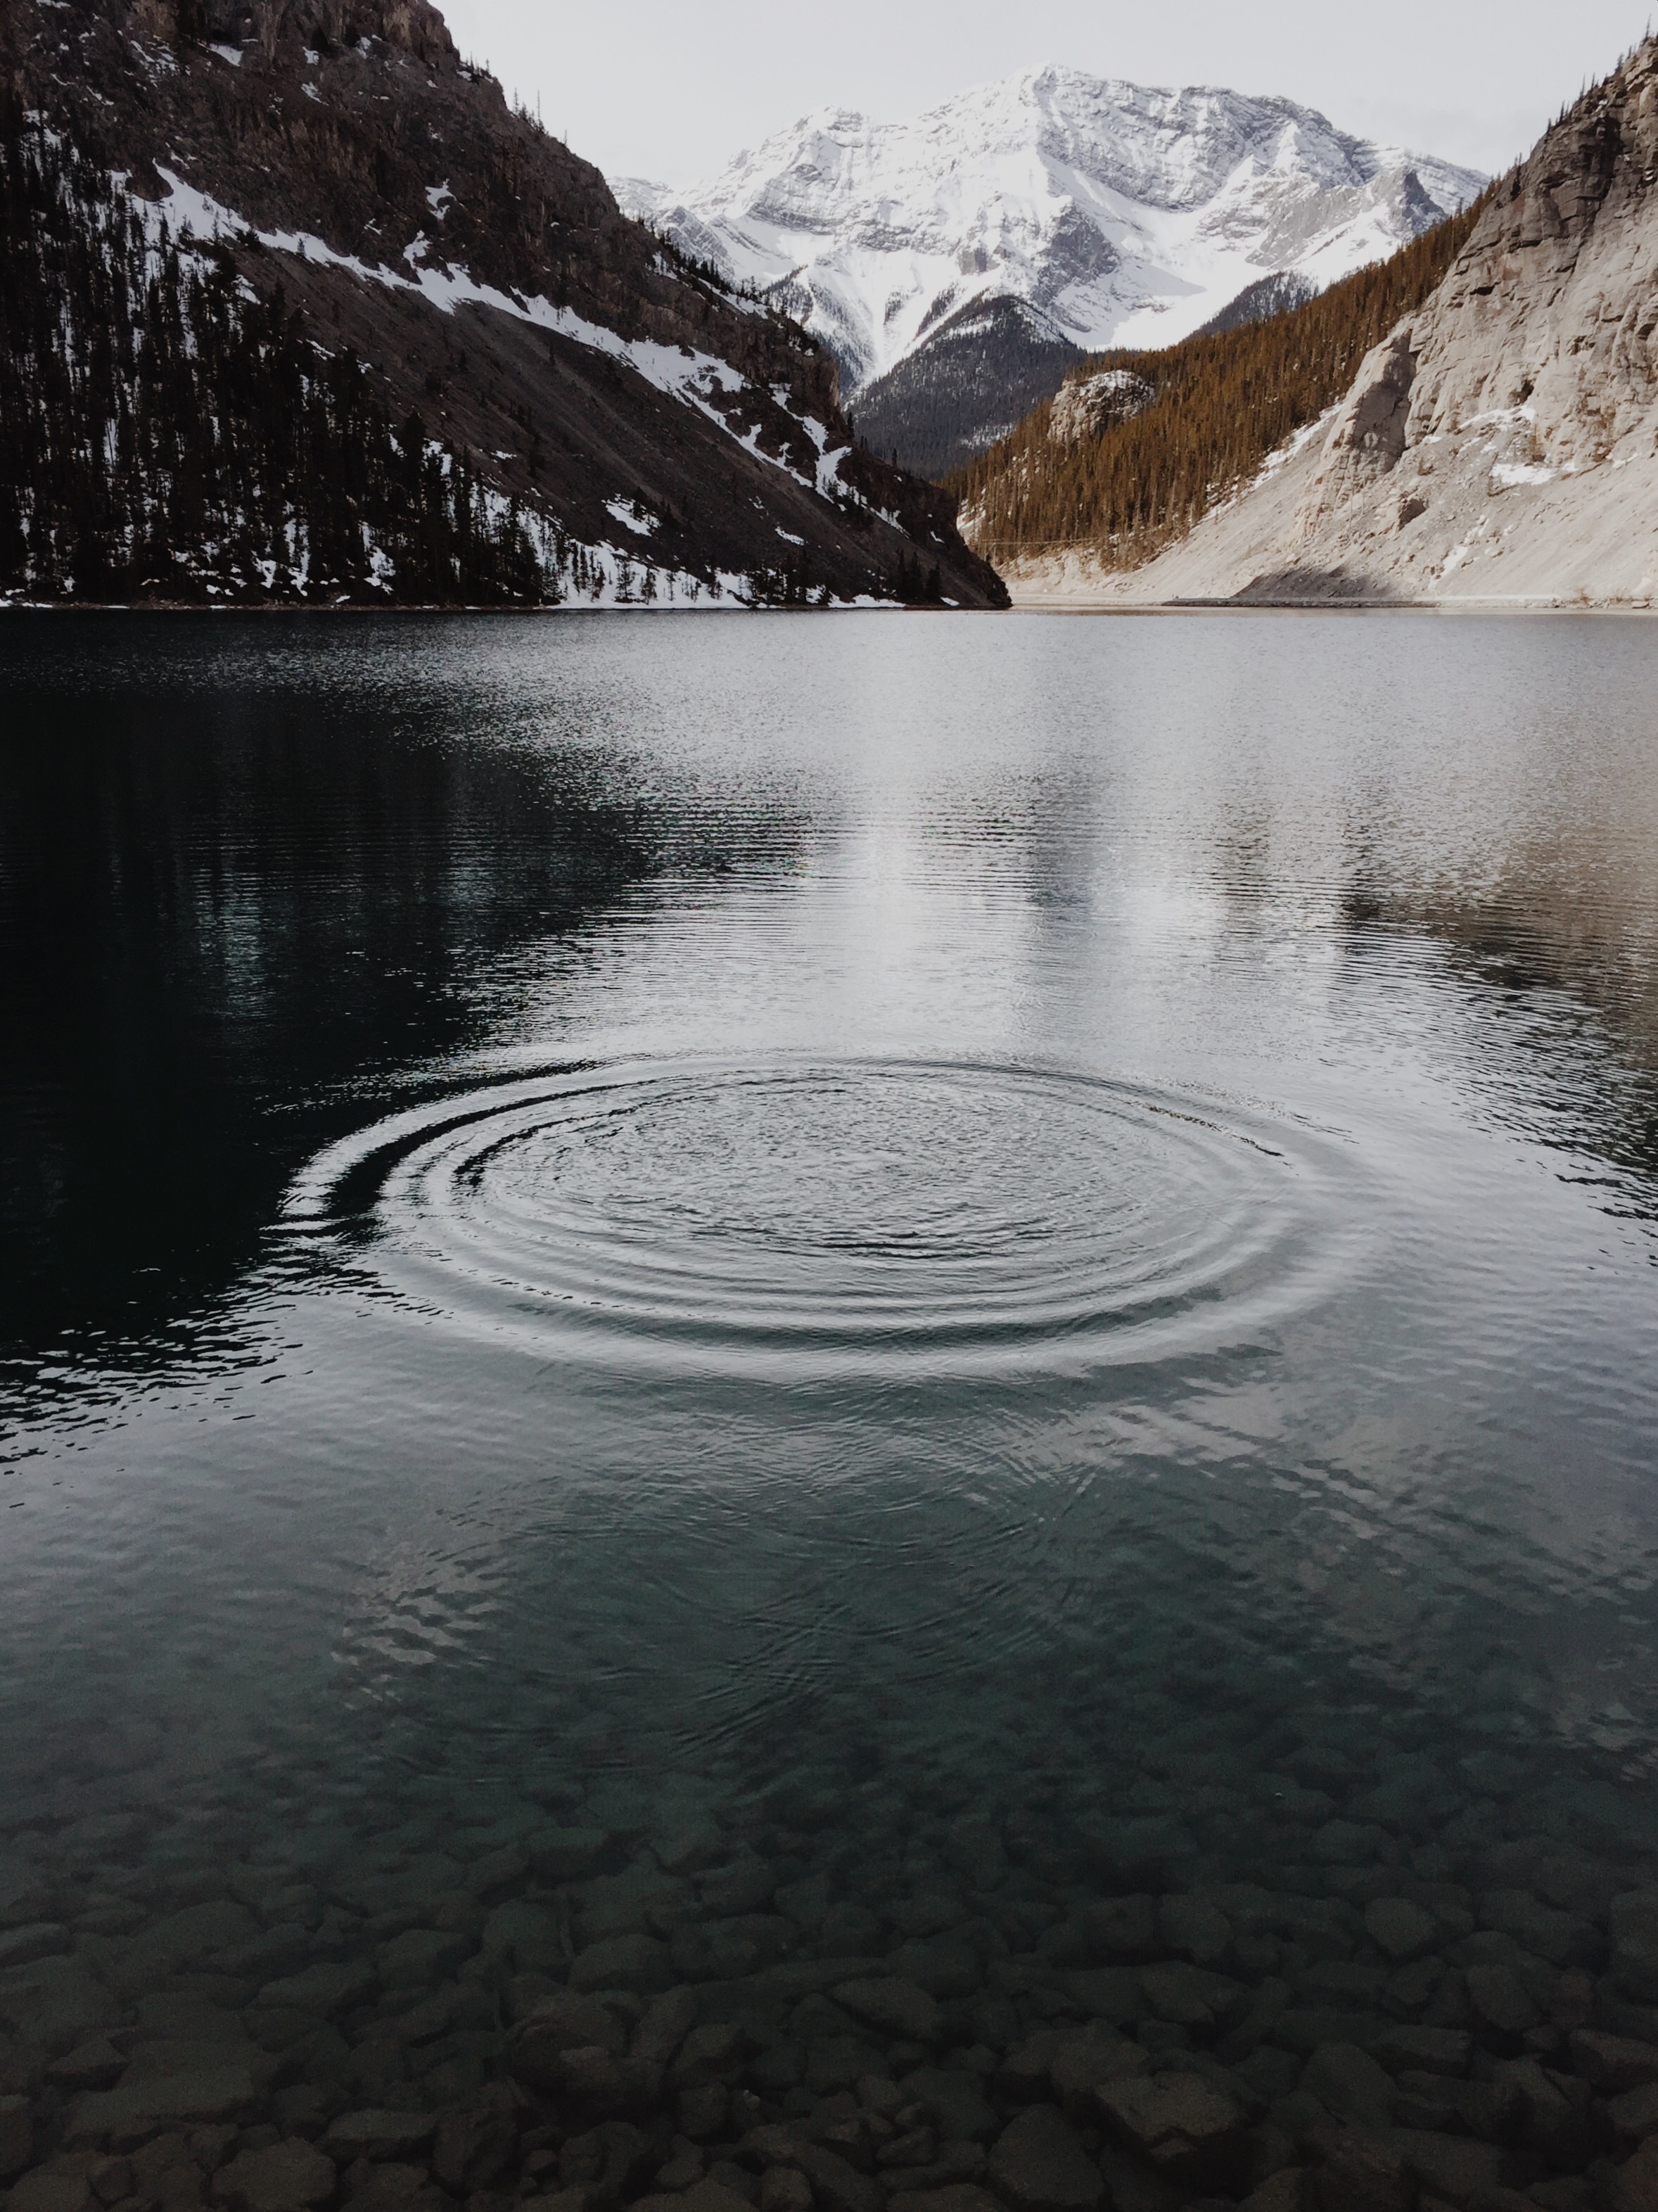
water, mountain, snow, winter, morning, lake, river, ice, reflection, weather, reservoir, body of water, atmospheric phenomenon